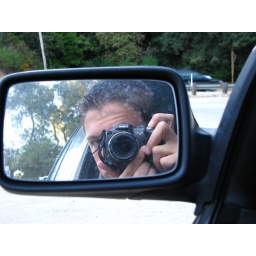
That would be highway 17 in the background. I think I need to get my car washed though!